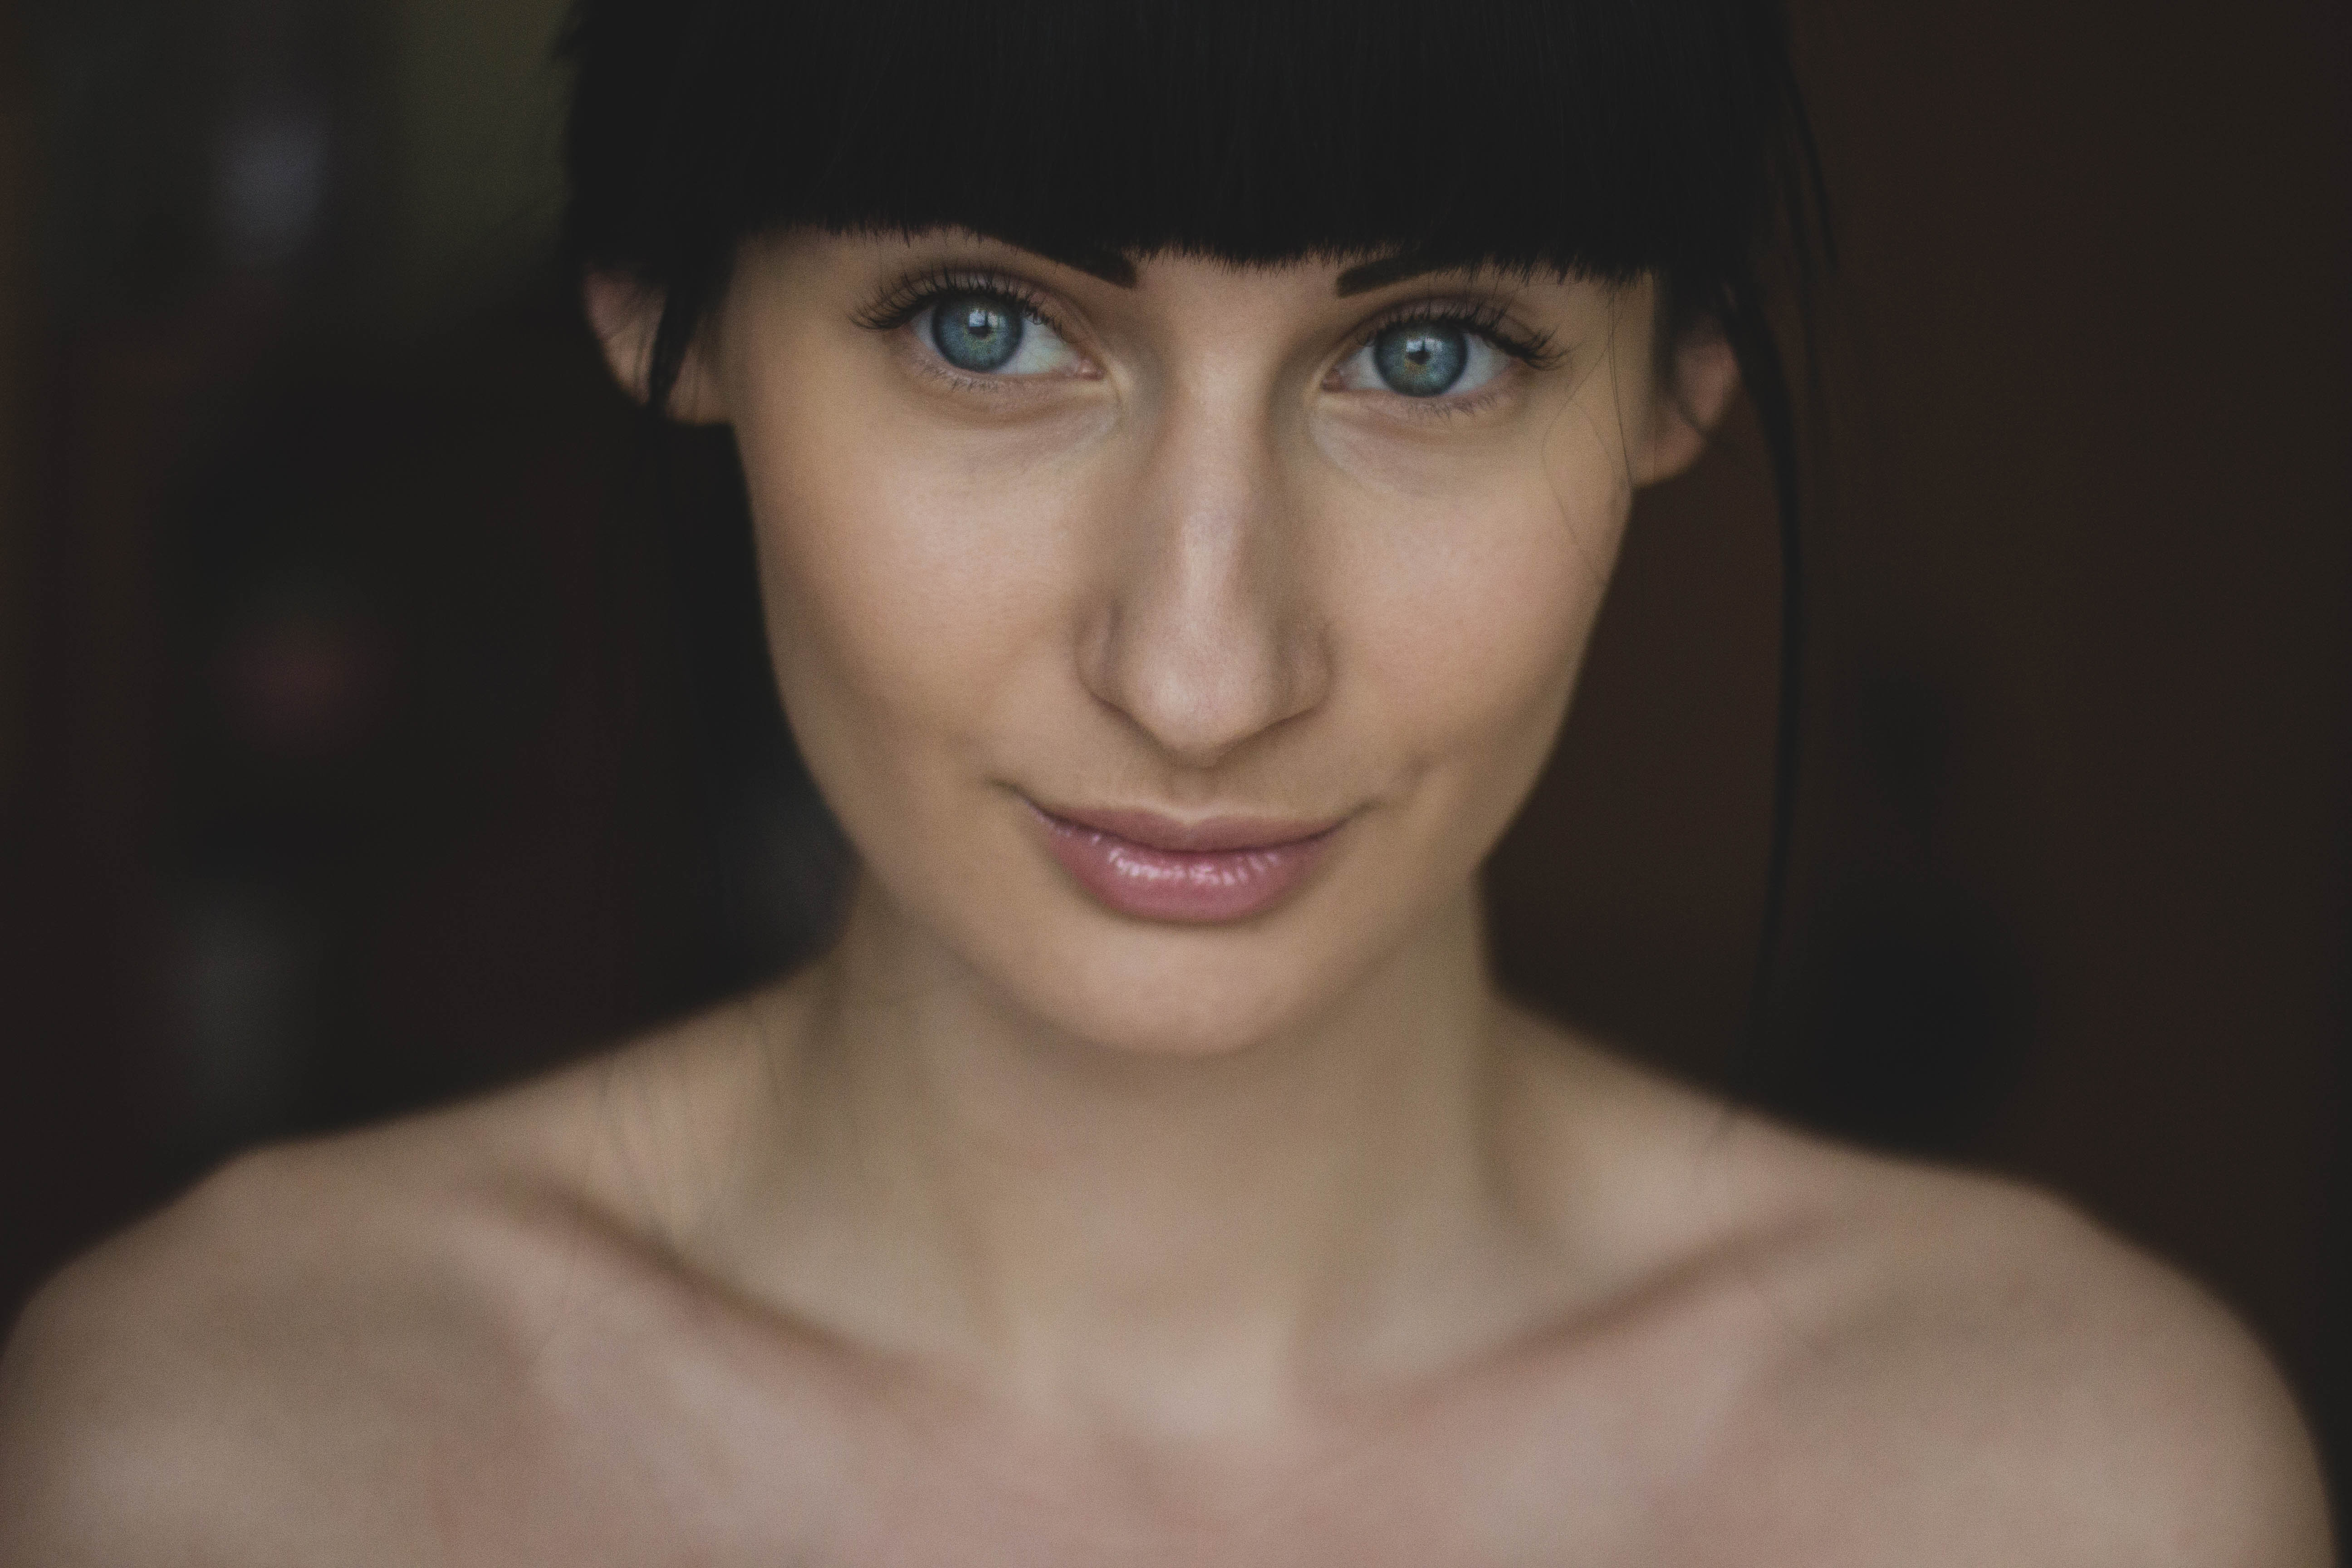
person, woman, hair, photography, portrait, model, hairstyle, makeup, eyebrow, make up, close up, human body, face, nose, eyes, eye, glasses, head, skin, beauty, organ, blue eyes, brown hair, portrait photography